Mall of India

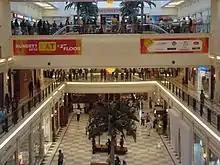
Inside view

To add to the Mall of India franchise, DLF planned to build a Mall of India in city of Gurgaon, which would have a capacity space in excess of than their mall in Noida. However, in November 2008, construction work at the mall, after initial land lease and digging, was put on hold due to overall fall in retail rentals. Thus, its current status is held in a stalled state.